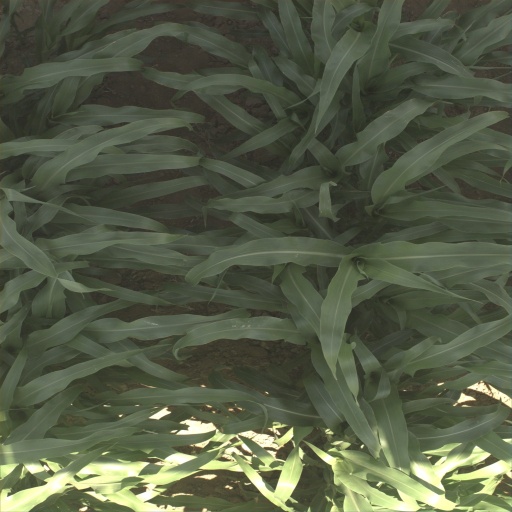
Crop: sorghum